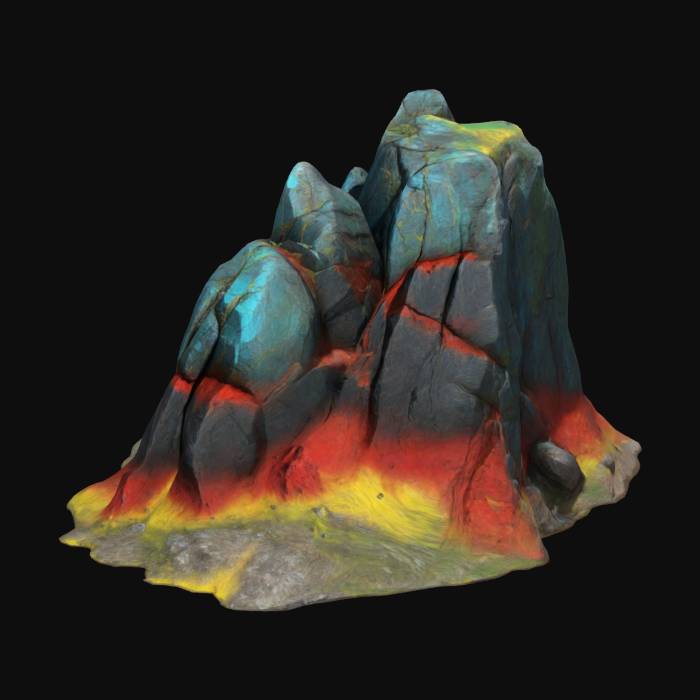
미적 점수 (1~10점): 8